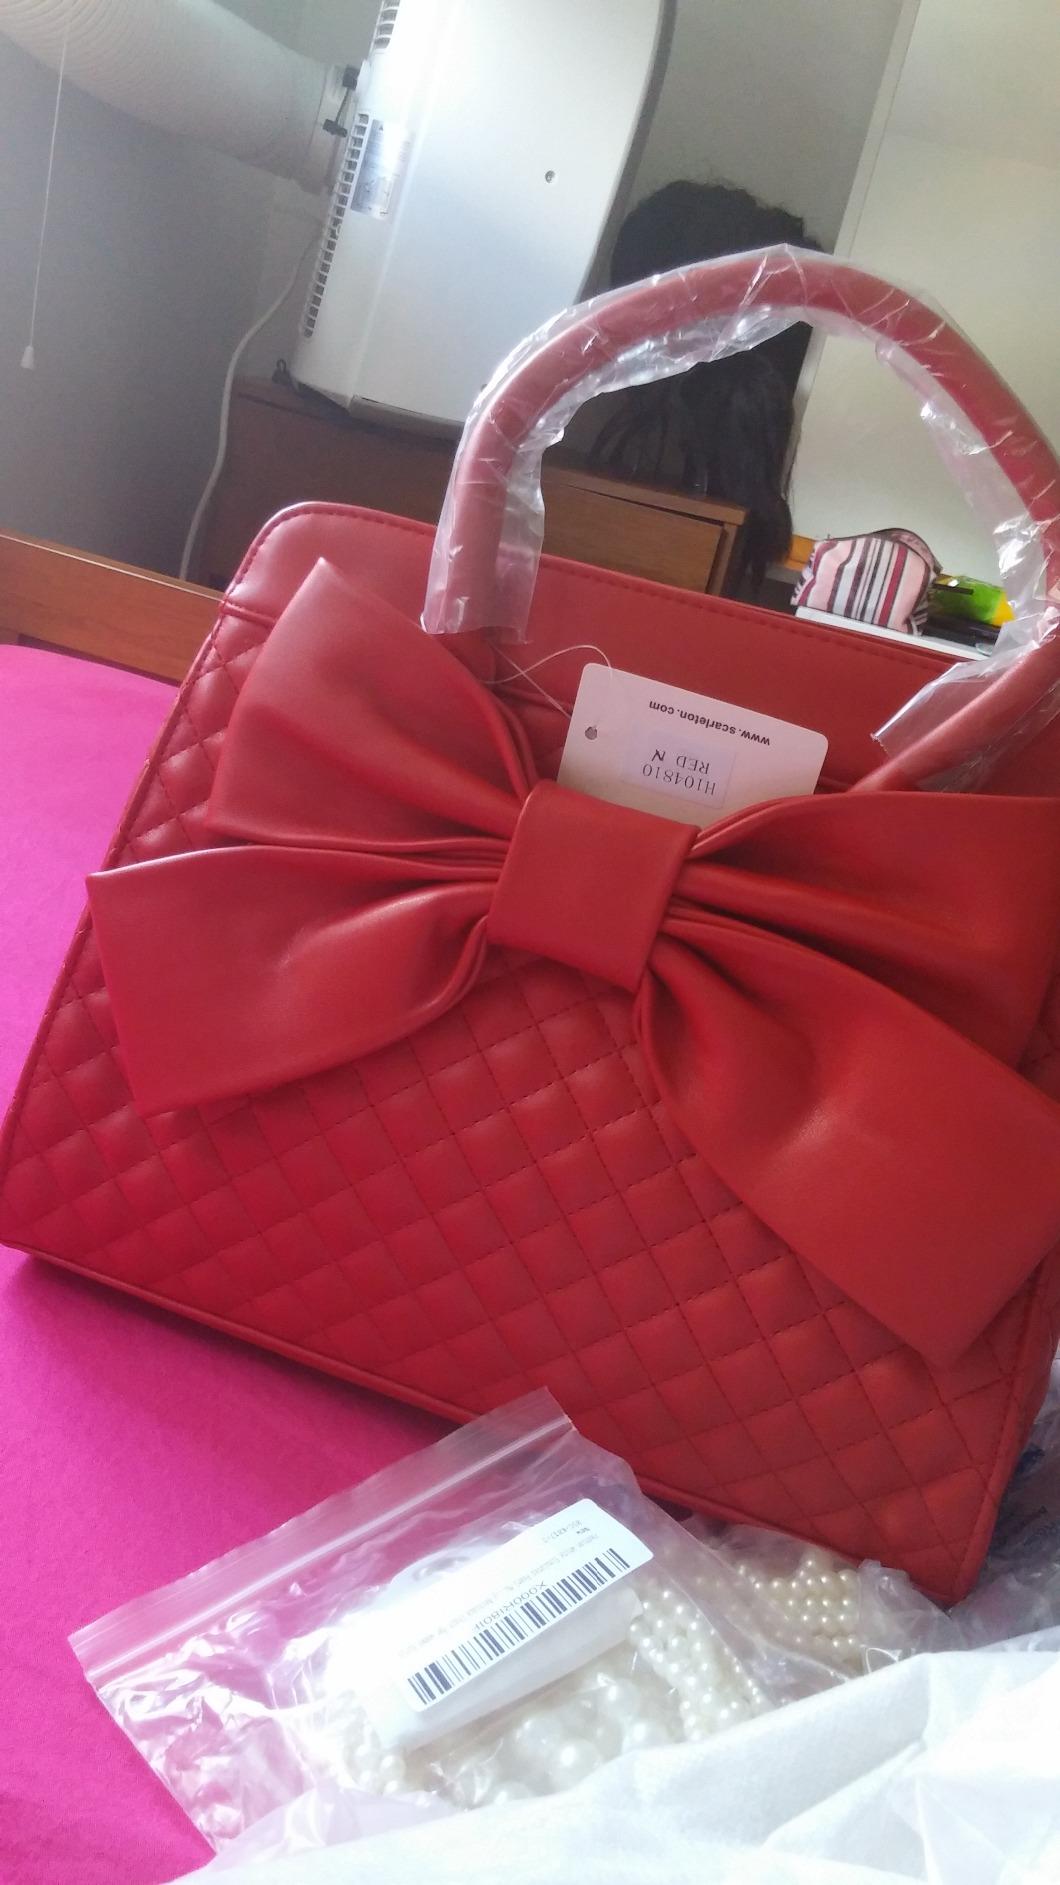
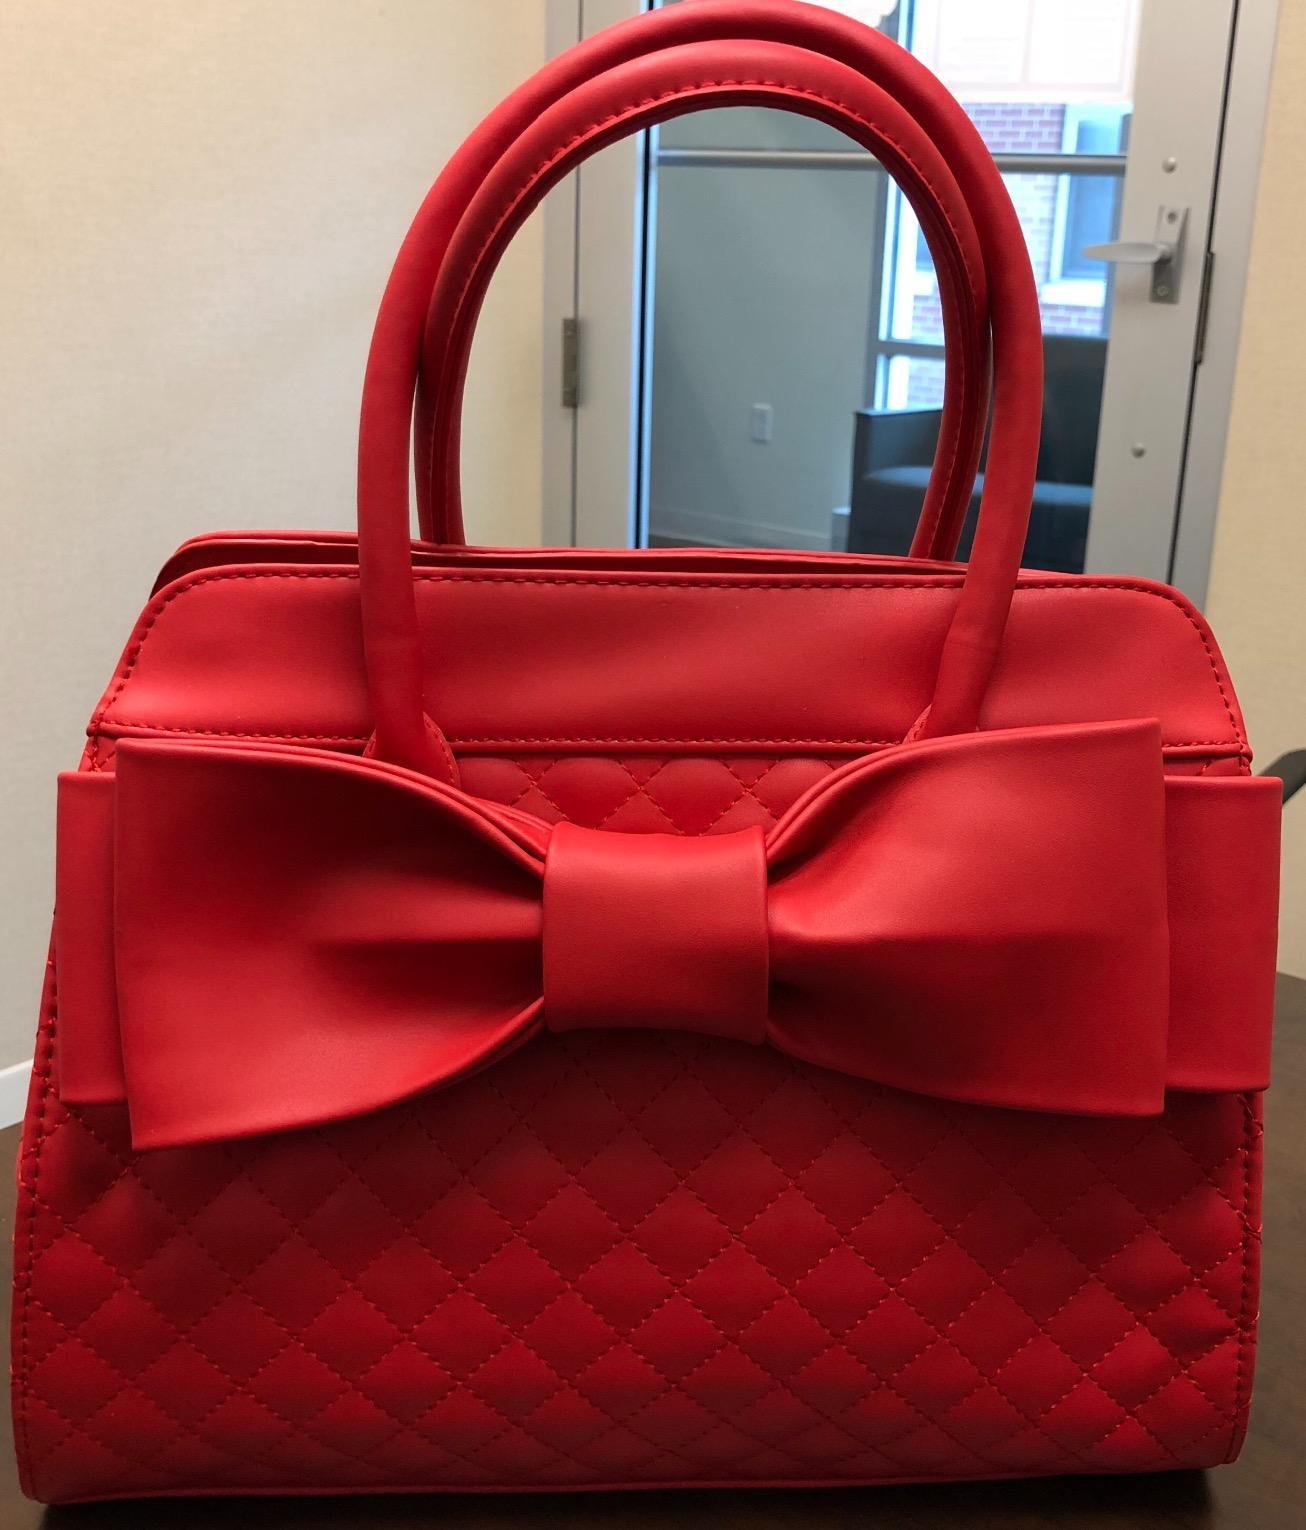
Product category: accessories_handbag
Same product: yes